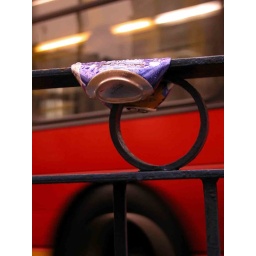
Love all the colours and shapes in this image. Took me ages to get a red London bus in the background!